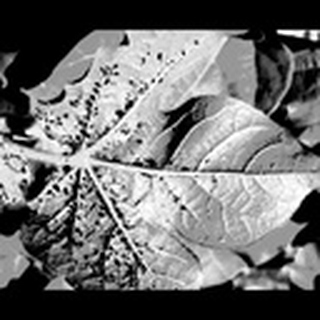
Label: cotton_aphids